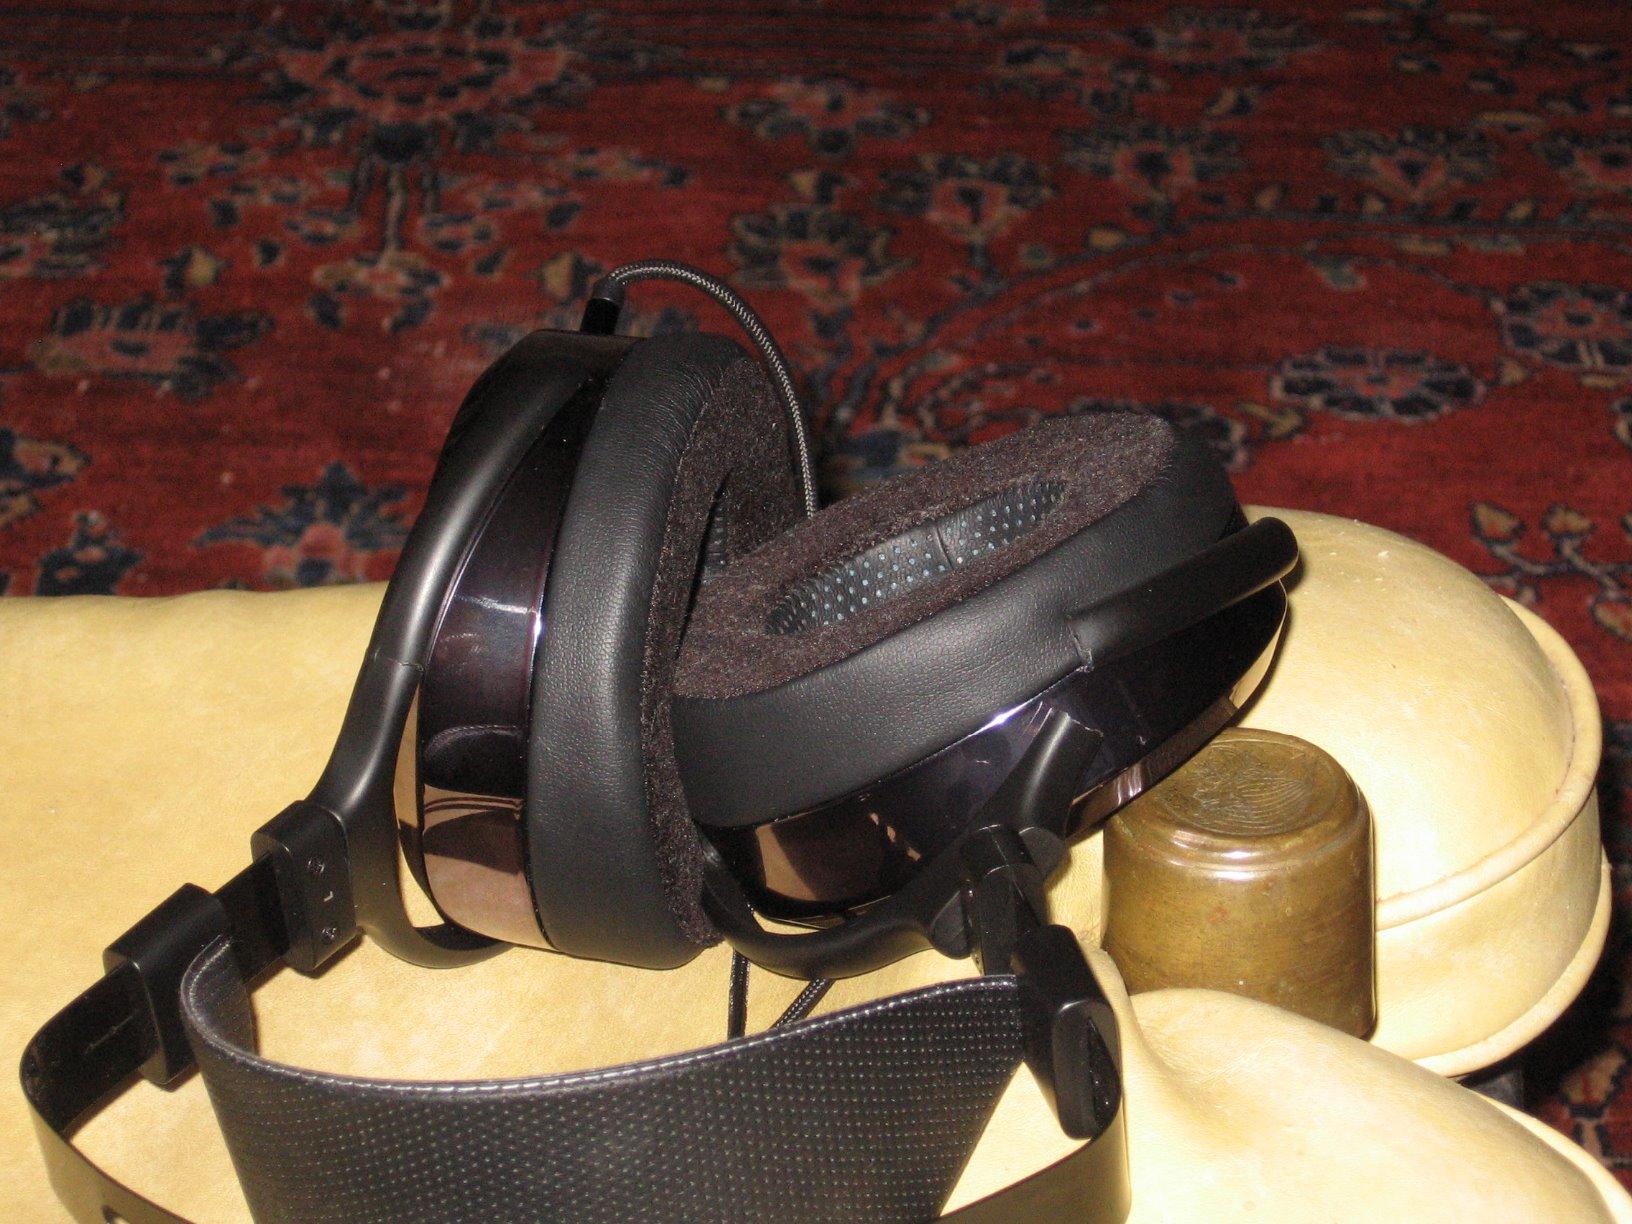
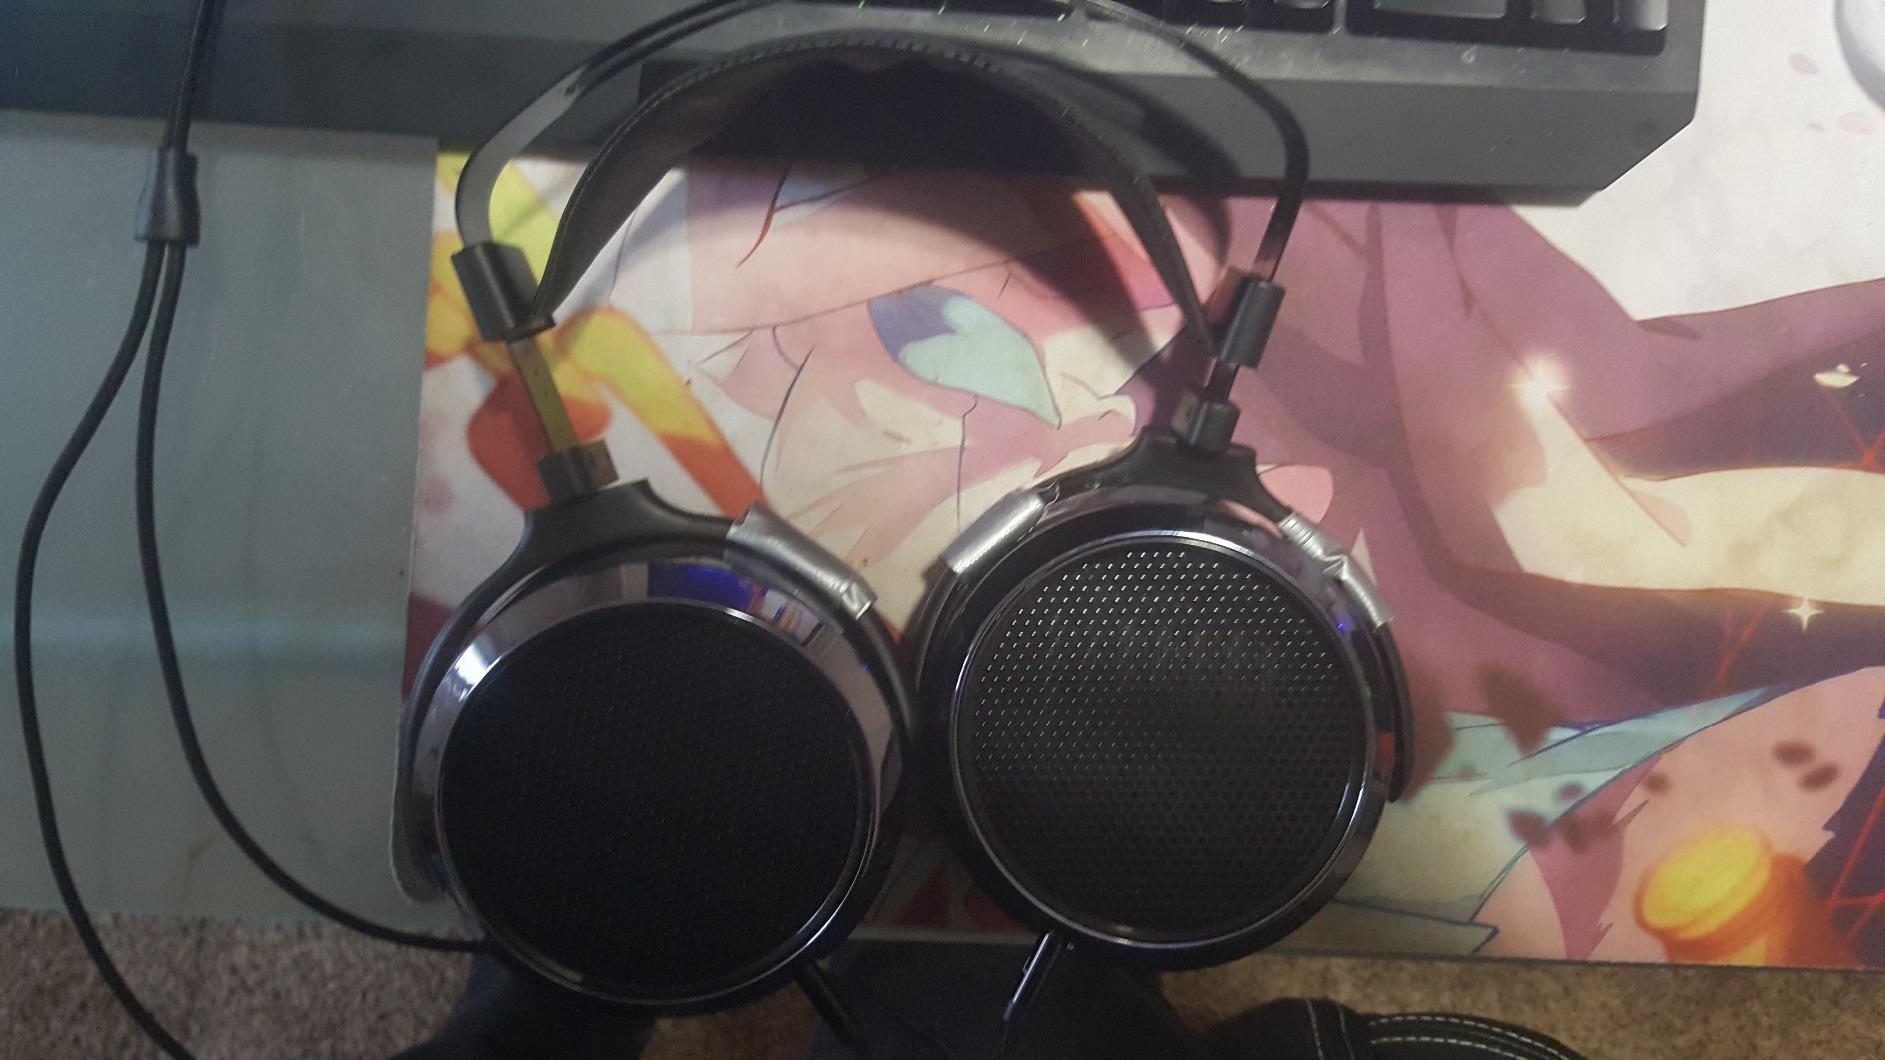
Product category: headphones
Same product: yes